Citadel of Qaitbay

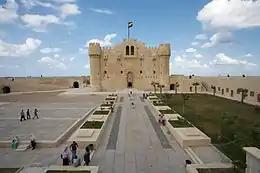
Front view of the Citadel of Qaitbay

As the Ottoman military became weak, the Citadel began to lose its military importance. In 1798 AD, during the French expedition of Egypt, it fell into the hands of the French troops, mainly because of the weakness of the Citadel garrison, and the power of the French modern weapons at that time. Inside, the French found some crusader weapons, which dated back to the campaign of Louis IX. These may have been spoils from the Battle of Al Mansurah.